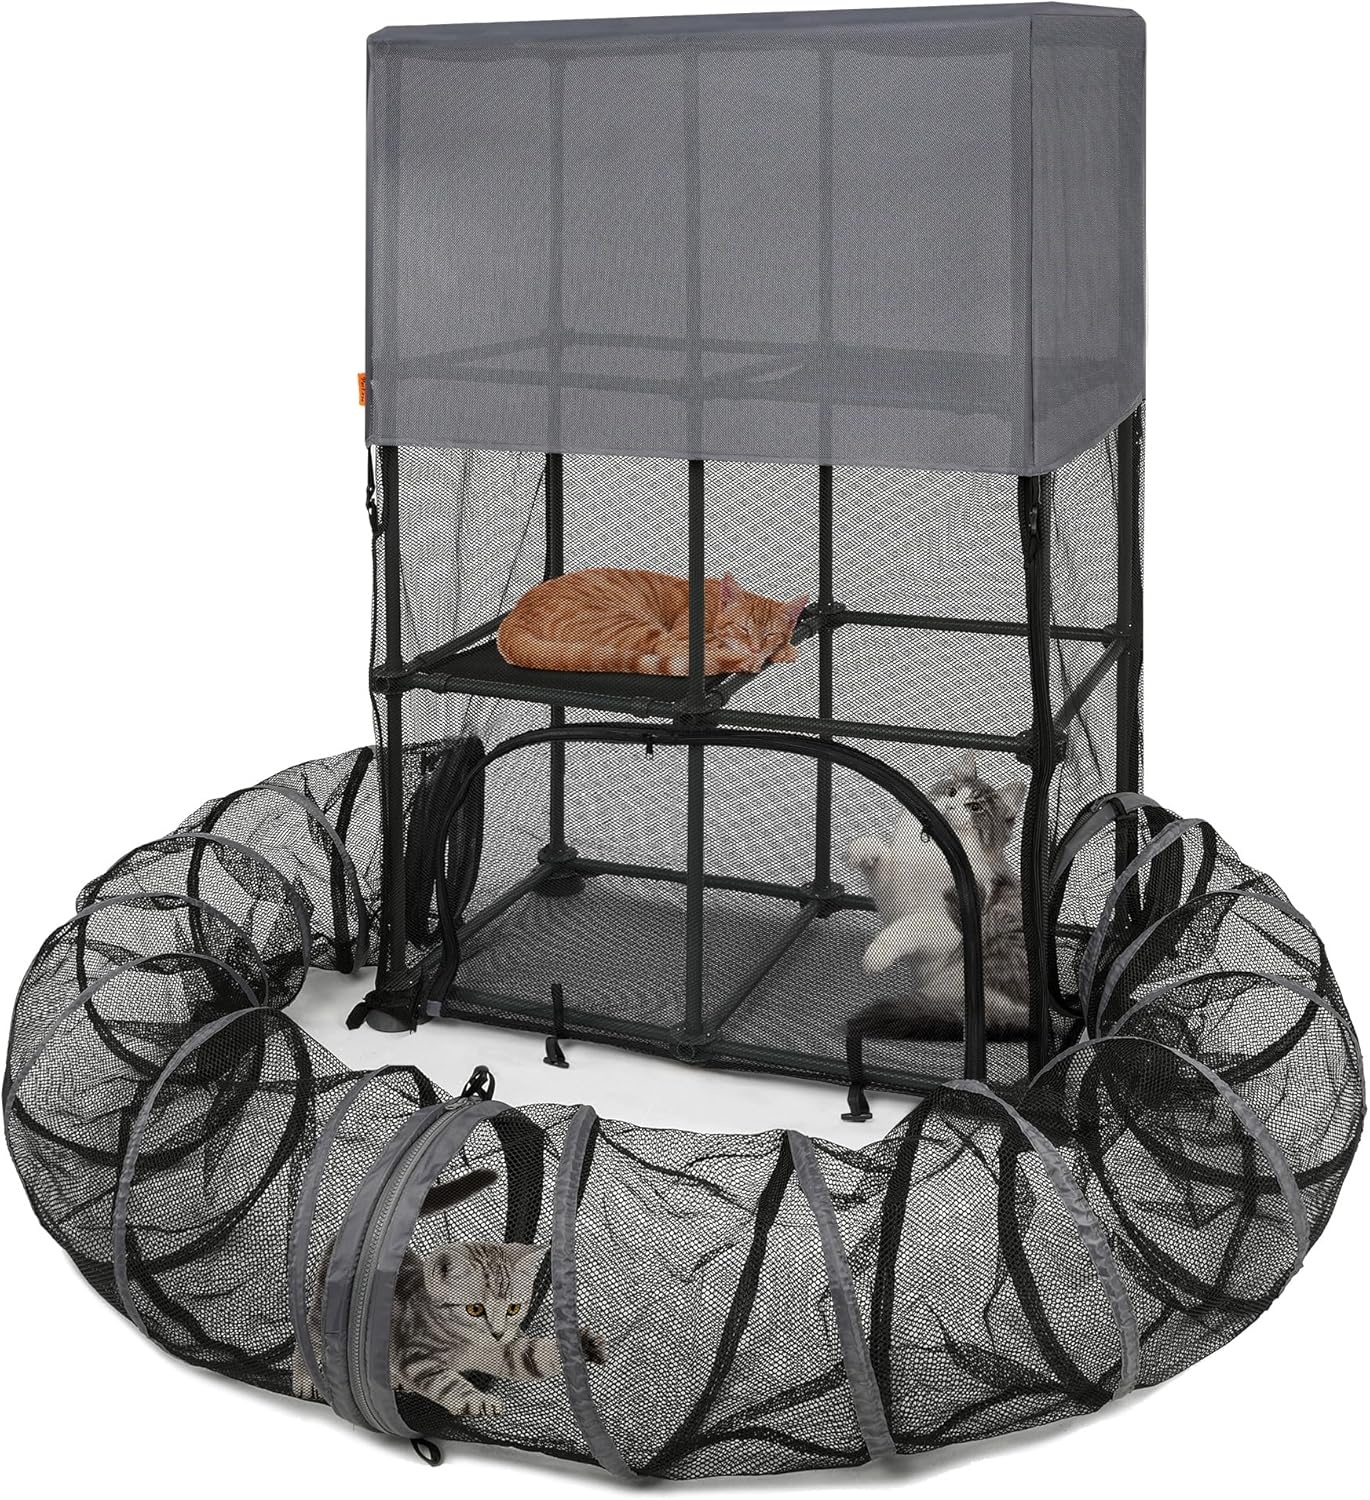
Catio Outdoor Cat Enclosure for Cats & Small Animals, Pet Playpen Cat Climber with Removable Pet Tunnel for Indoor/Outdoor Use
Overview Color : Grey Brand : PetEase Material : Polyester, Polyvinyl Chloride (PVC) Product Dimensions : 37.01"L x 19.69"W x 53.94"H Style : Classic About this item Spacious & Versatile Pet Playground – Give your pets room to roam! This outdoor pet mansion includes a 37”x20”x54” cat tent and a 130” long tunnel, offering plenty of space for cats, rabbits, guinea pigs, and other small pets to play, nap, and explore. Perfect for both indoor and outdoor adventures! Durable & Breathable for All-Day Comfort – Made with high-strength mesh for superior airflow and visibility, keeping pets cool and engaged while protecting them from overheating. The sturdy PVC frame is gentle on paws, and suction cups/ground stakes ensure stability—no tipping, even during energetic play! Multi-Level Fun & Relaxation – Features a 3-tier cat tower with two cozy hanging beds and a removable sunshade for shade on sunny days. The attached tunnel adds extra excitement, encouraging exercise and exploration! Durable & Stable Construction - PetEase Cat House features a sturdy PVC frame with lockable hexagonal connectors for secure assembly. The base is equipped with non-slip suction cups to ensure exceptional stability, supporting up to 25 lbs- perfect for energetic climbing and jumping felines. Requires no tools for quick, hassle-free setup. Ultra-Safe Enclosed Design – The fully escape-proof mesh structure keeps cats securely inside while preventing predators from entering, ensuring safety for kittens, adult cats, and multi-pet households as they enjoy the outdoors.
Brand: PETEASE
Category: Animals & Pet Supplies > Pet Supplies > Cat Supplies > Cat Furniture > Outdoor Cat Houses